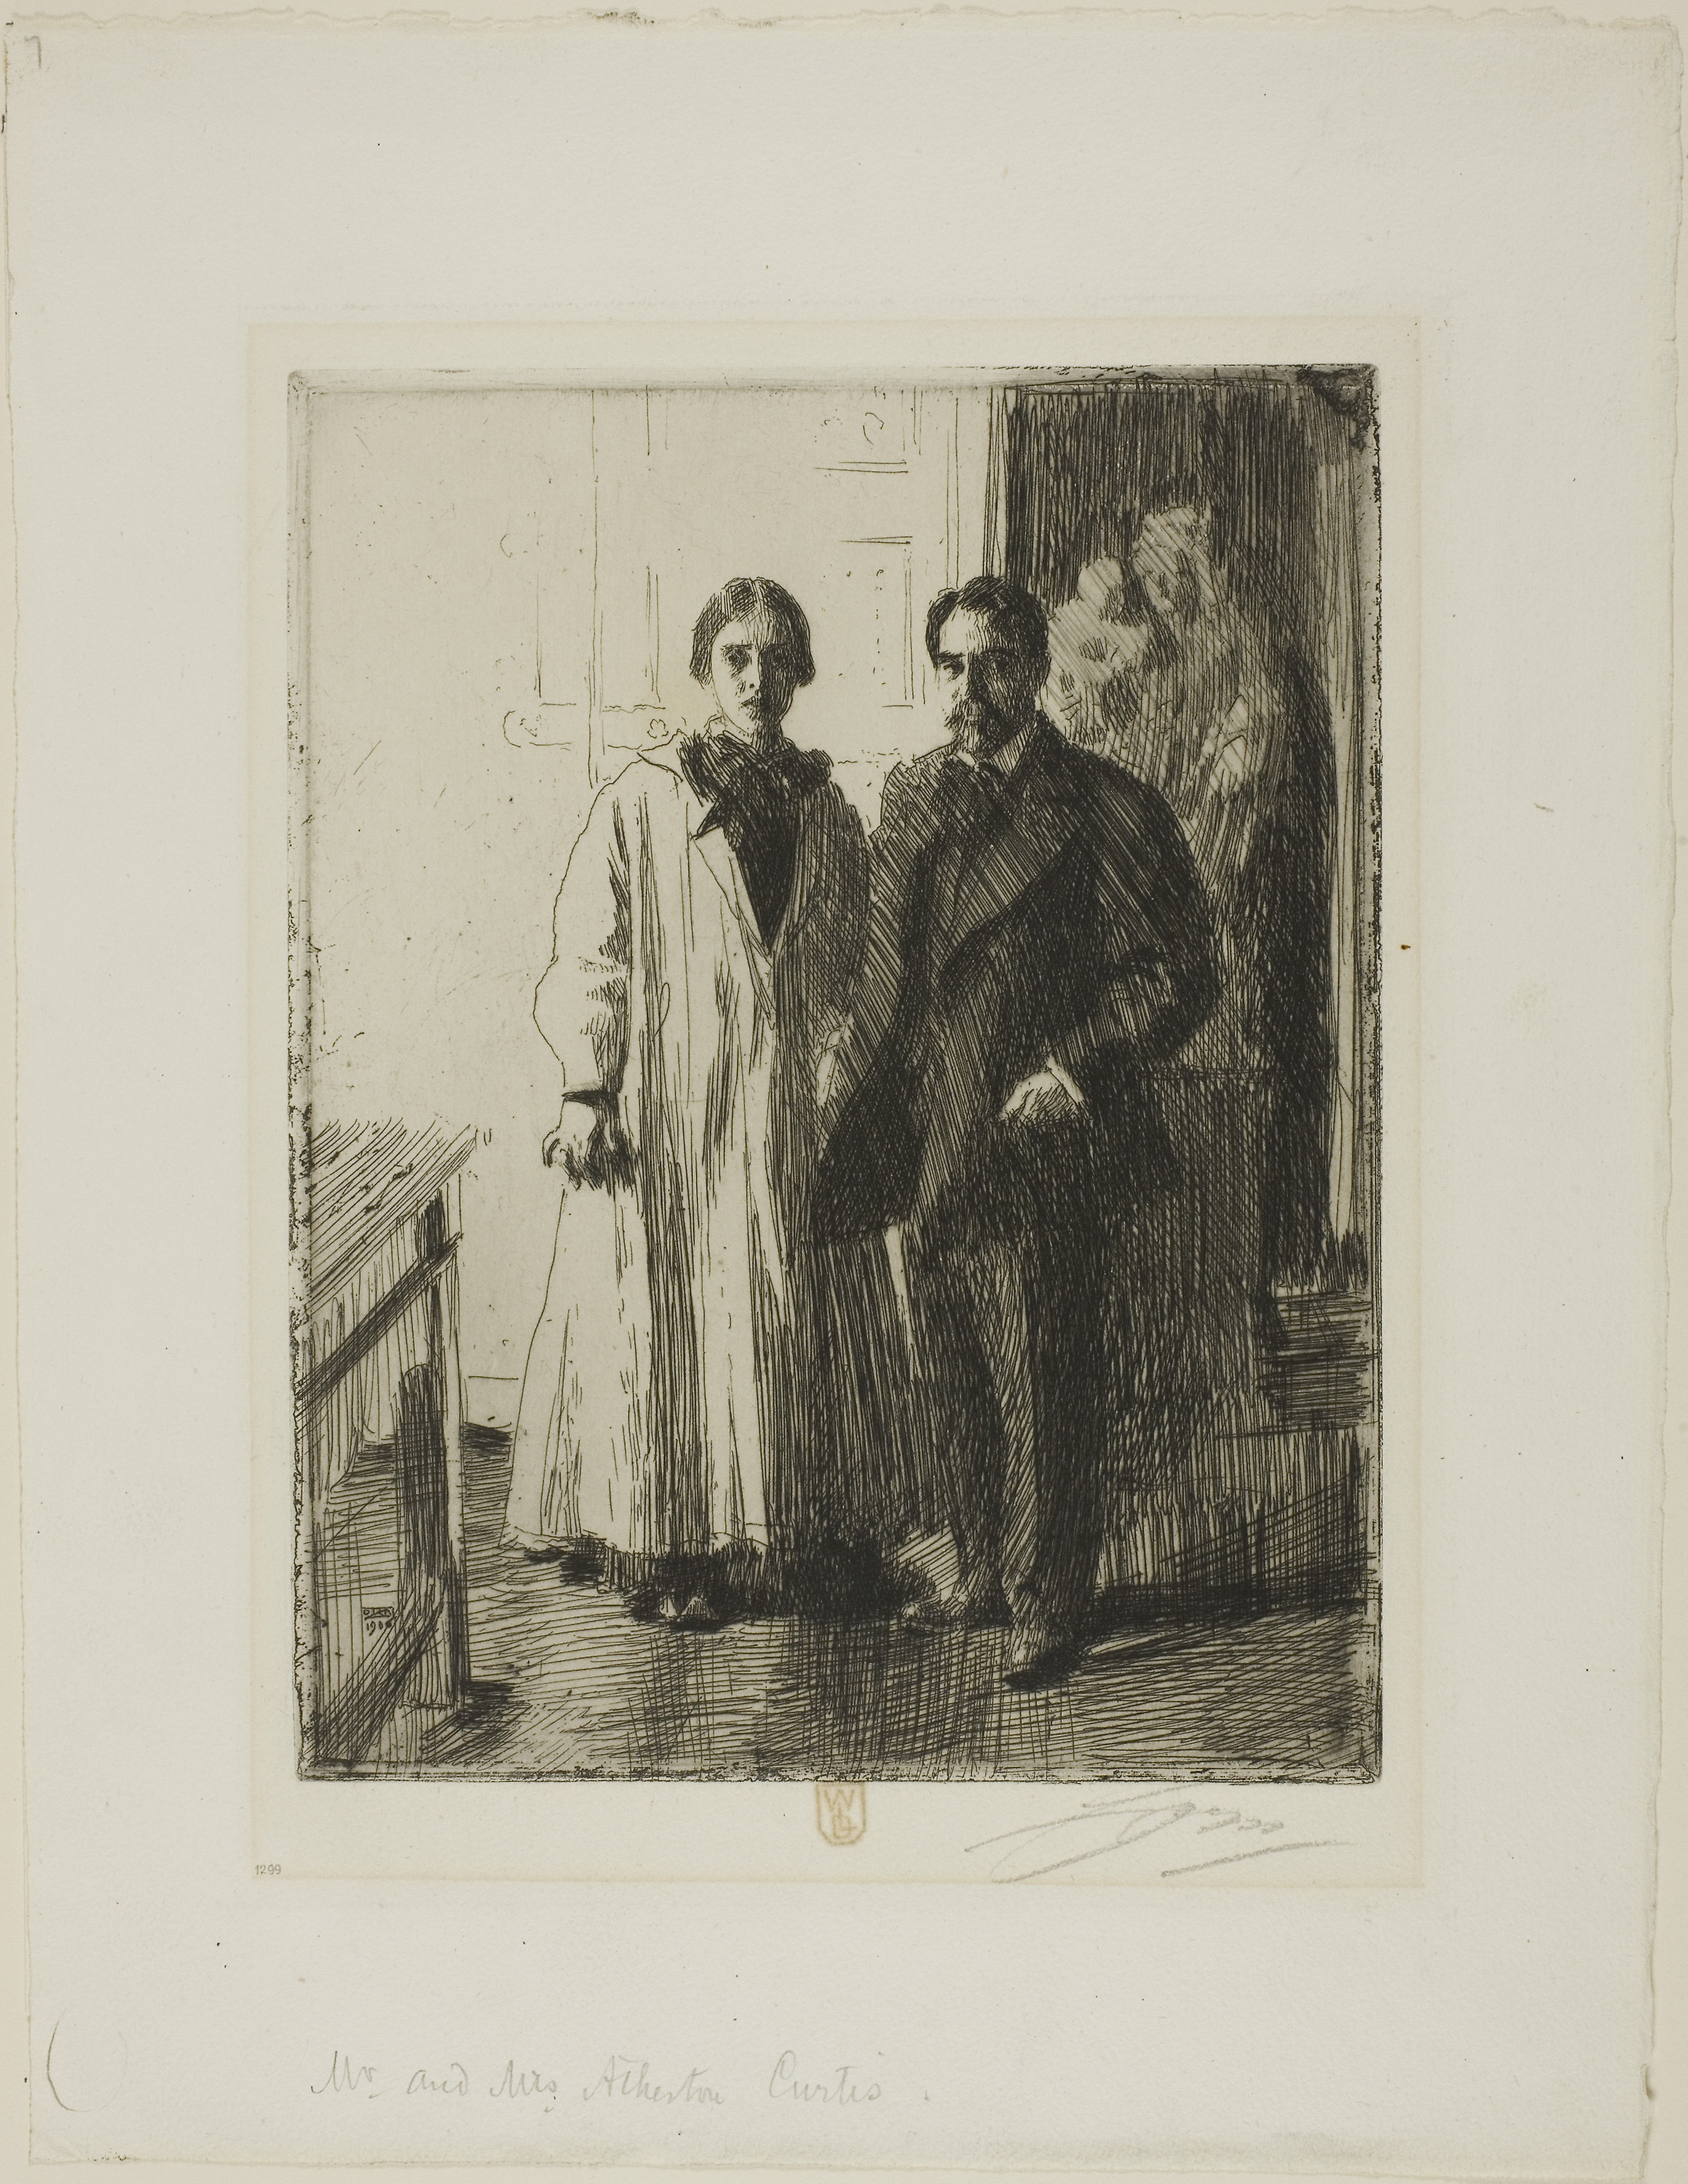
photograph, art, standing, picture frame, portrait, modern art, painting, vintage clothing, artwork, visual arts, history, stock photography, antique